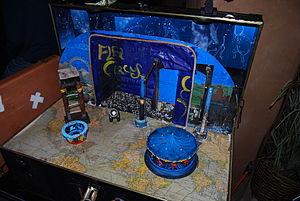
Les puces savantes sont un spectacle de cirque dans lequel des puces sont attachées à divers objets et encouragées à réaliser divers tours.